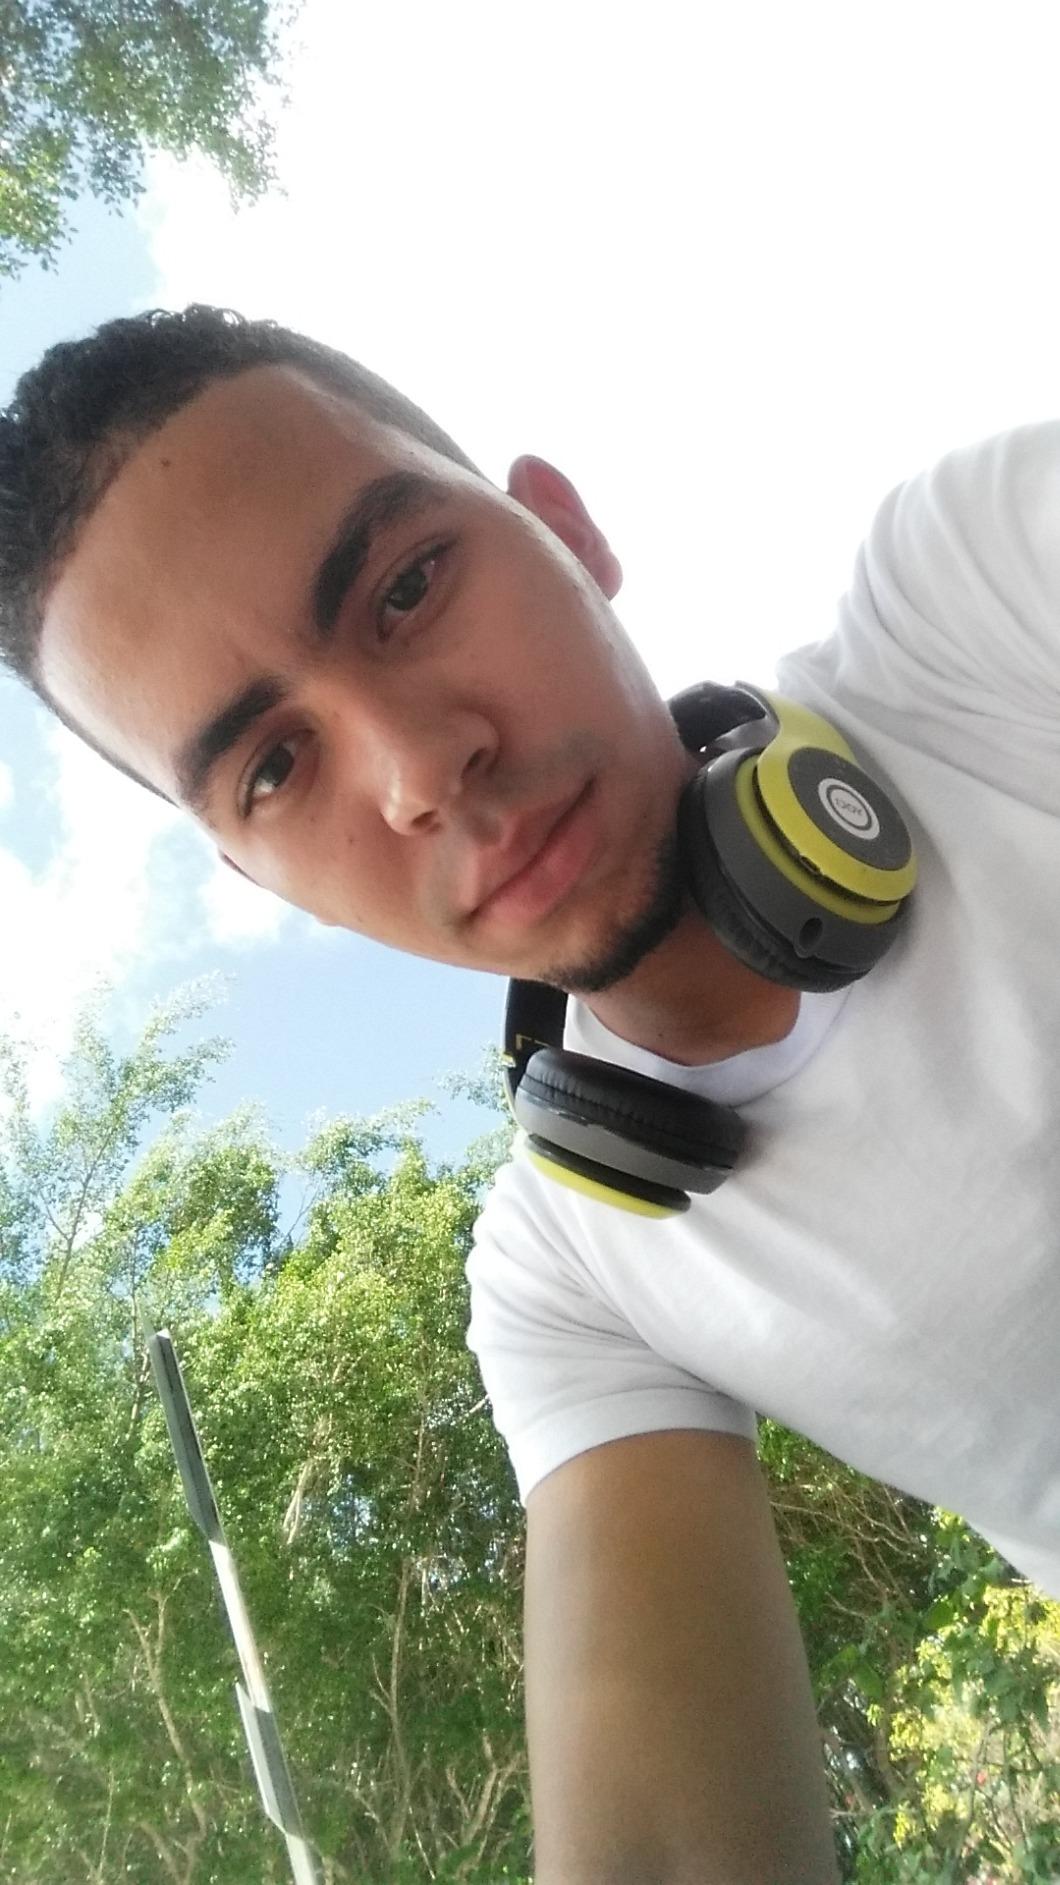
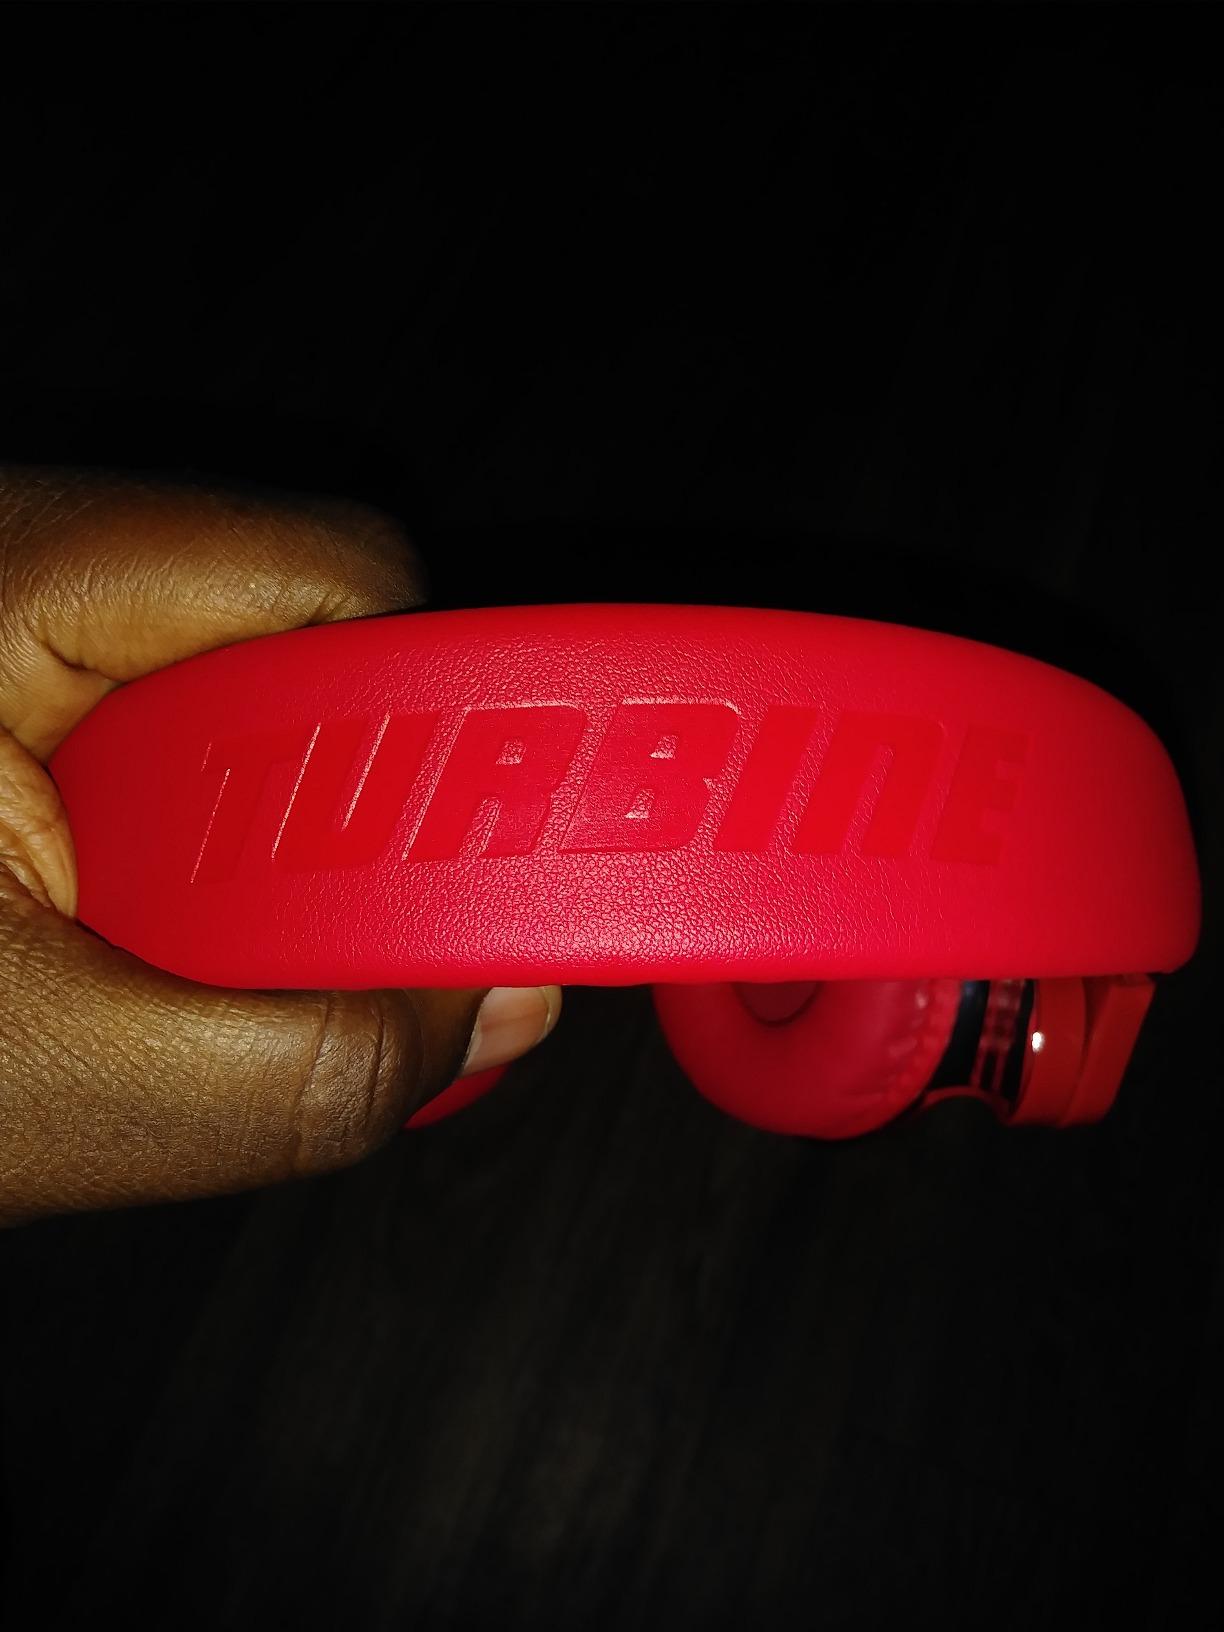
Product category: headphones
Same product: no